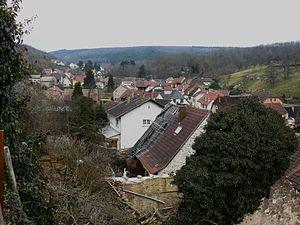
Village d'Osenbach depuis les hauteurs
Osenbach [ozənbax] est une commune française située dans le département du Haut-Rhin, en région Grand Est.